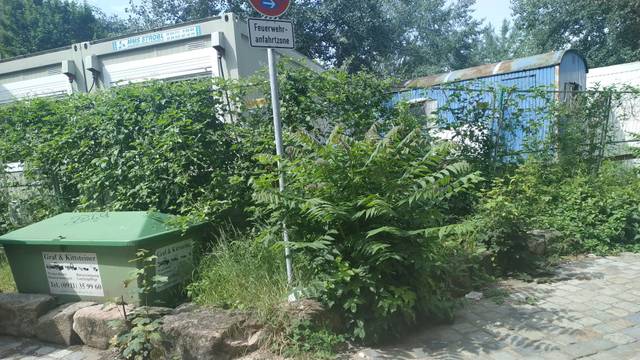
Region: Germany
Coordinates: 49.459, 11.086